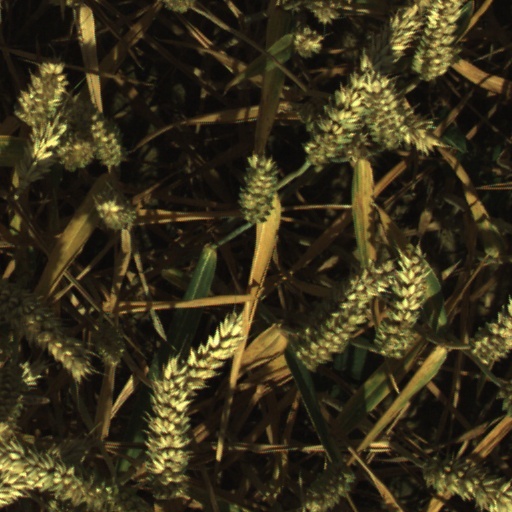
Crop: wheat